Pennsylvania Canal and Limestone Run Aqueduct

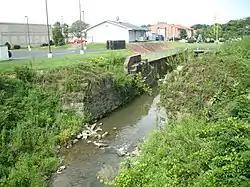
Limestone Run Aqueduct ruins in August 2013

The Pennsylvania Canal and Limestone Run Aqueduct is an historic, American aqueduct complex that is located in Milton, Northumberland County, Pennsylvania.